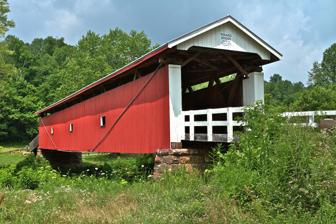
Building: Rinard Covered Bridge
Country: United States of America
Year built: 1876
United States historic place Rinard Covered Bridge U.S. National Register of Historic Places Restored bridge c.2010 Show map of Ohio Show map of the United States Nearest city Marietta, Ohio Coordinates 39°32′13″N 81°13′21″W / 39.53694°N 81.22250°W / 39.53694; -81.22250 ( Rinard Covered Bridge ) Area less than one acre Built 1876 Built by Smith Bridge Company Architect H. H. Townsend Architectural style Smith truss NRHP reference No. 76001546 Added to NRHP October 8, 1976 The Rinard Covered Bridge , near Marietta, Ohio , was built in 1876. It was listed on the National Register of Historic Places in 1976. It is a Smith truss bridge built by the Smith Bridge Company of Toledo, Ohio and is a work of H. H. Townsend. It has also been known as Hendershott's Ford Bridge . It is located northeast of Wingett Run on County Road 406 in Ludlow Township, Washington County, Ohio . It spans the Little Muskingum River . The bridge was destroyed by a flash flood on September 18, 2004 and was rebuilt in 2006. It is covered in the Ohio Historic Places Dictionary. See also List of bridges documented by the Historic American Engineering Record in Ohio References